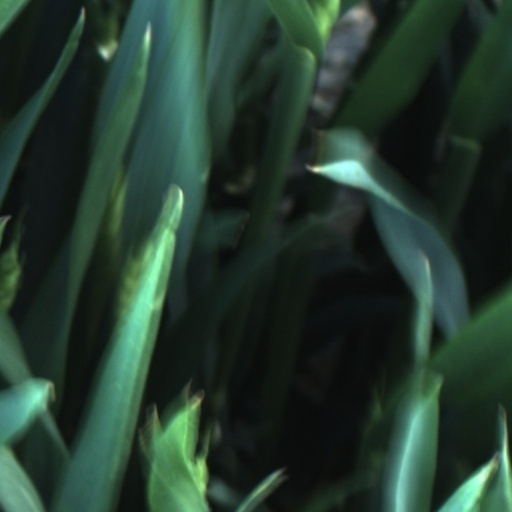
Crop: wheat